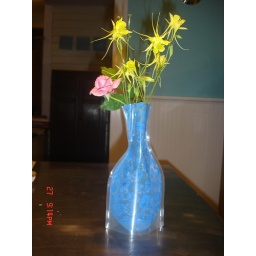
this is a great vase I got at red in Fredericksburg. I picked flowers from the yard. It folds flat.